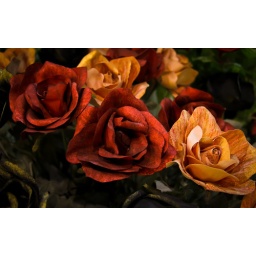
A casual photo of a bouquet of flowers in a supermarket.